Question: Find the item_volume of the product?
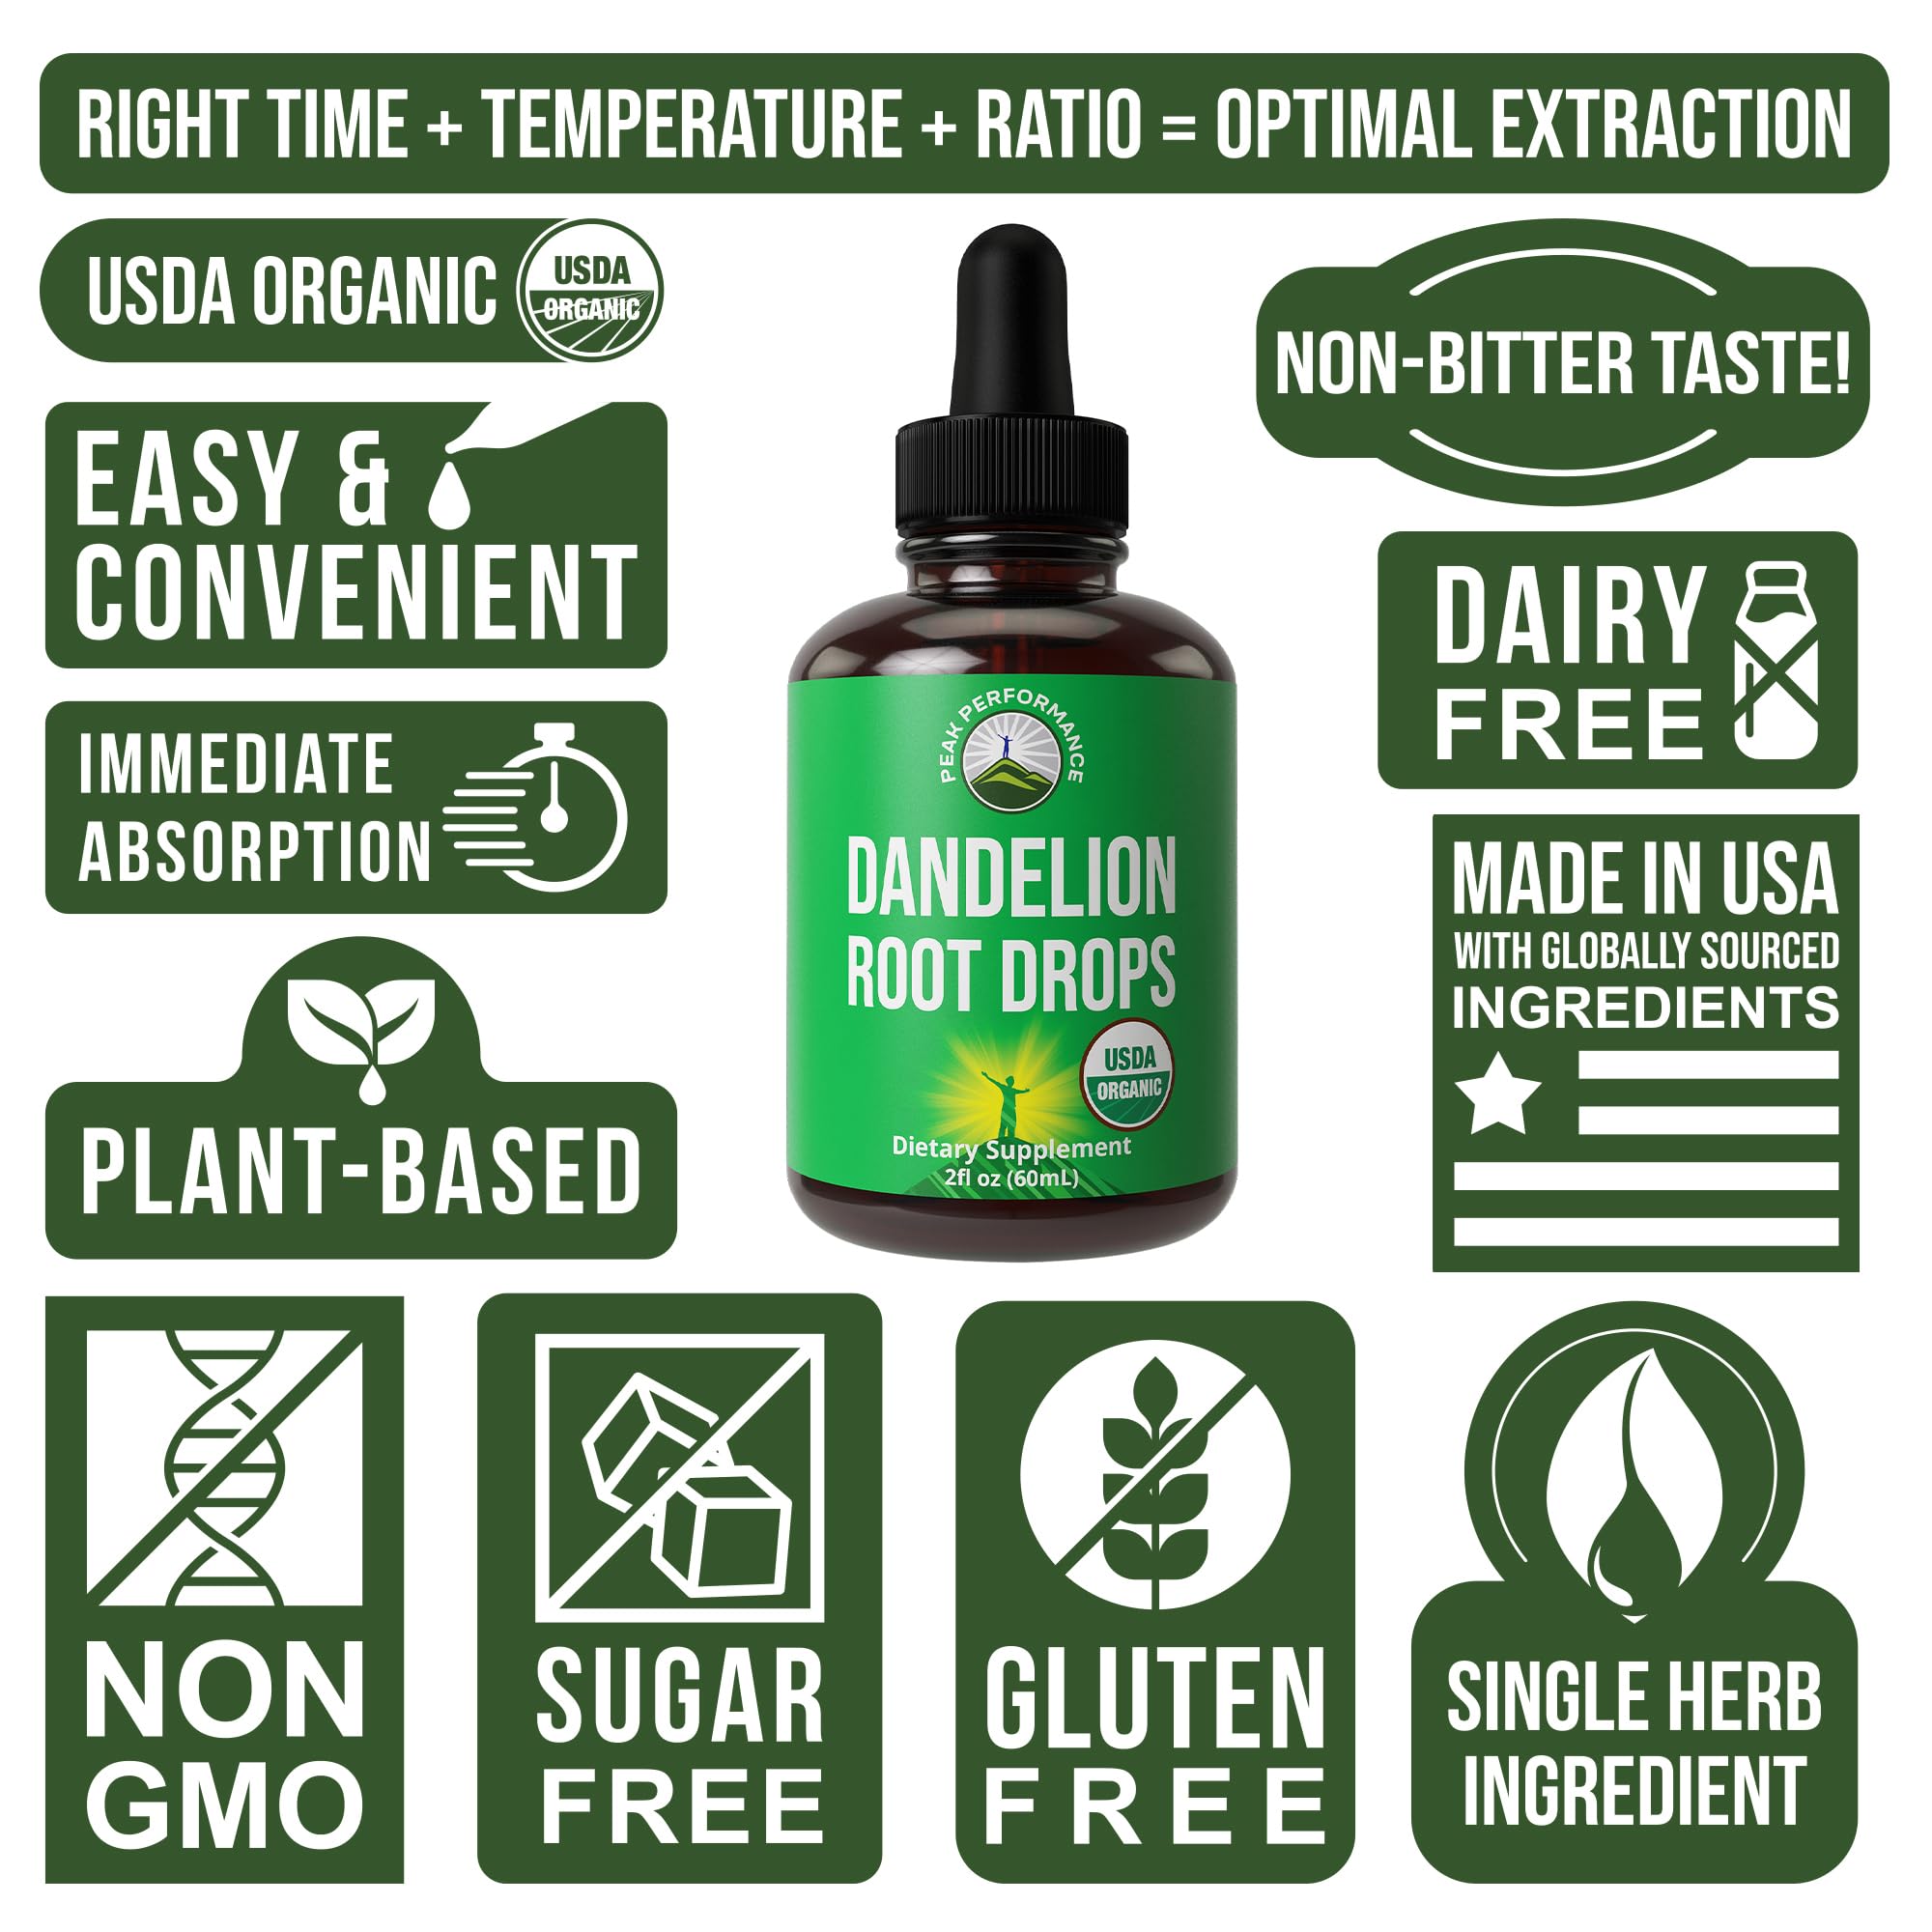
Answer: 2.0 fluid ounce